Stylebender (film)

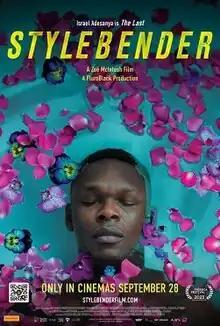
Theatrical release poster

Stylebender is a 2023 New Zealand documentary film, focusing on the life of Nigerian and New Zealand professional mixed martial artist Israel Adesanya.